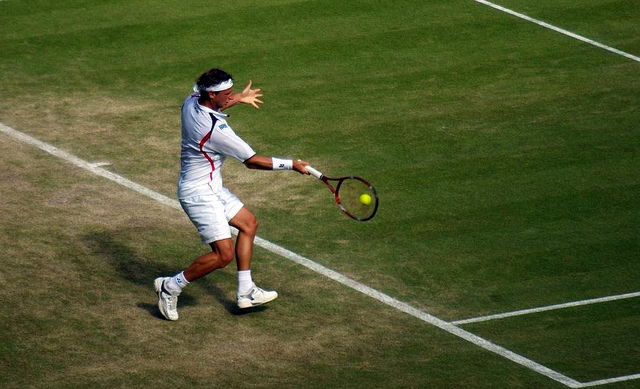
một vận động viên tennis đang vung vợt để đánh quả bóng